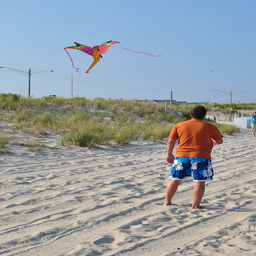
The man in the orange shirt flies a kite on the beach.
A man on a beach who is flying a kite.
Man in shorts flying orange kite on the beach
A man flying a kite on a beach.
A man standing on a beach flying a kite.